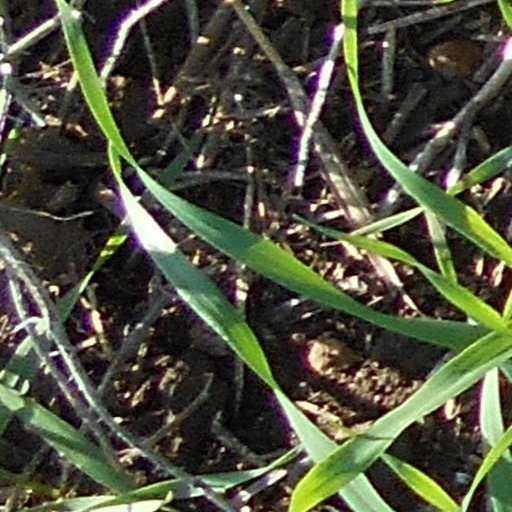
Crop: wheat